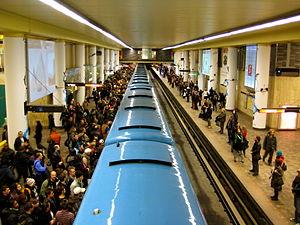
Station de métro McGill du métro de Montréal.
Le métro de Montréal est un réseau de transport en commun qui dessert l'île de Montréal ainsi que les villes québécoises de Laval et de Longueuil, au Canada. Métro sur pneumatiques entièrement souterrain, il est géré par la Société de transport de Montréal, organe de l'agglomération de Montréal.